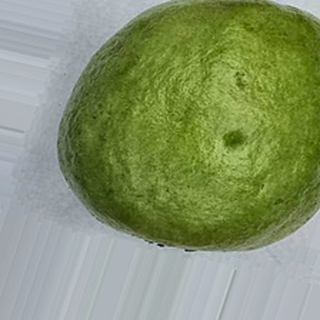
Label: healthy_guava